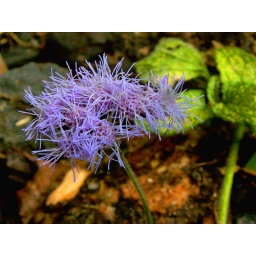
strange blue flower growing by the water hose on possibly a vine.